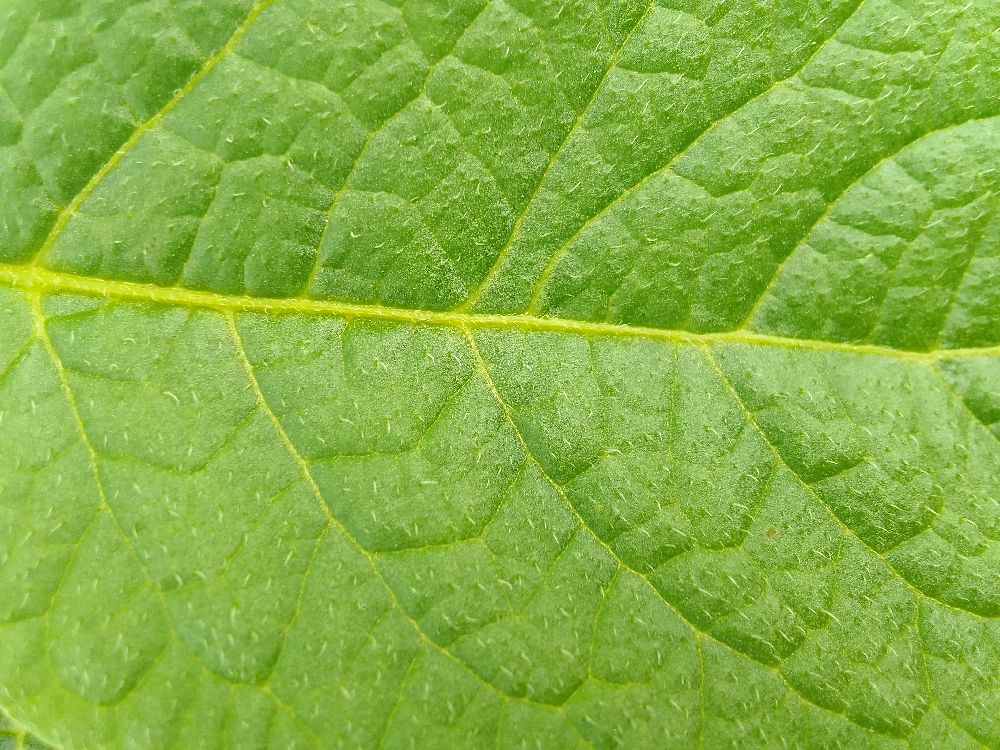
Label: Healthy